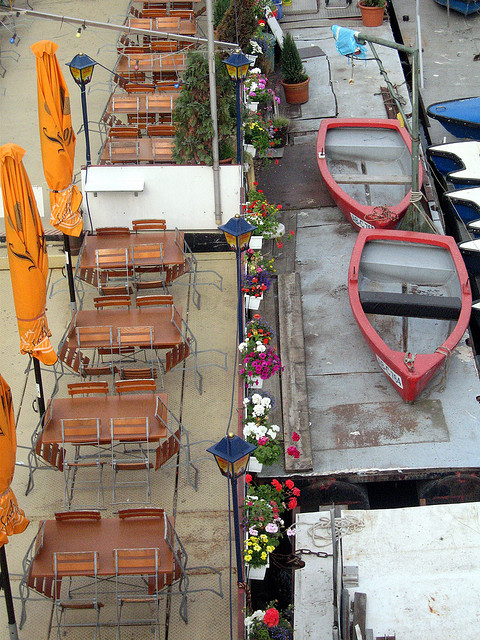
Several restaurant tables with umbrellas along the boat dock.

A row of tables stand near a row of closed yellow umbrellas as flowers line a sidewalk near a boat area.